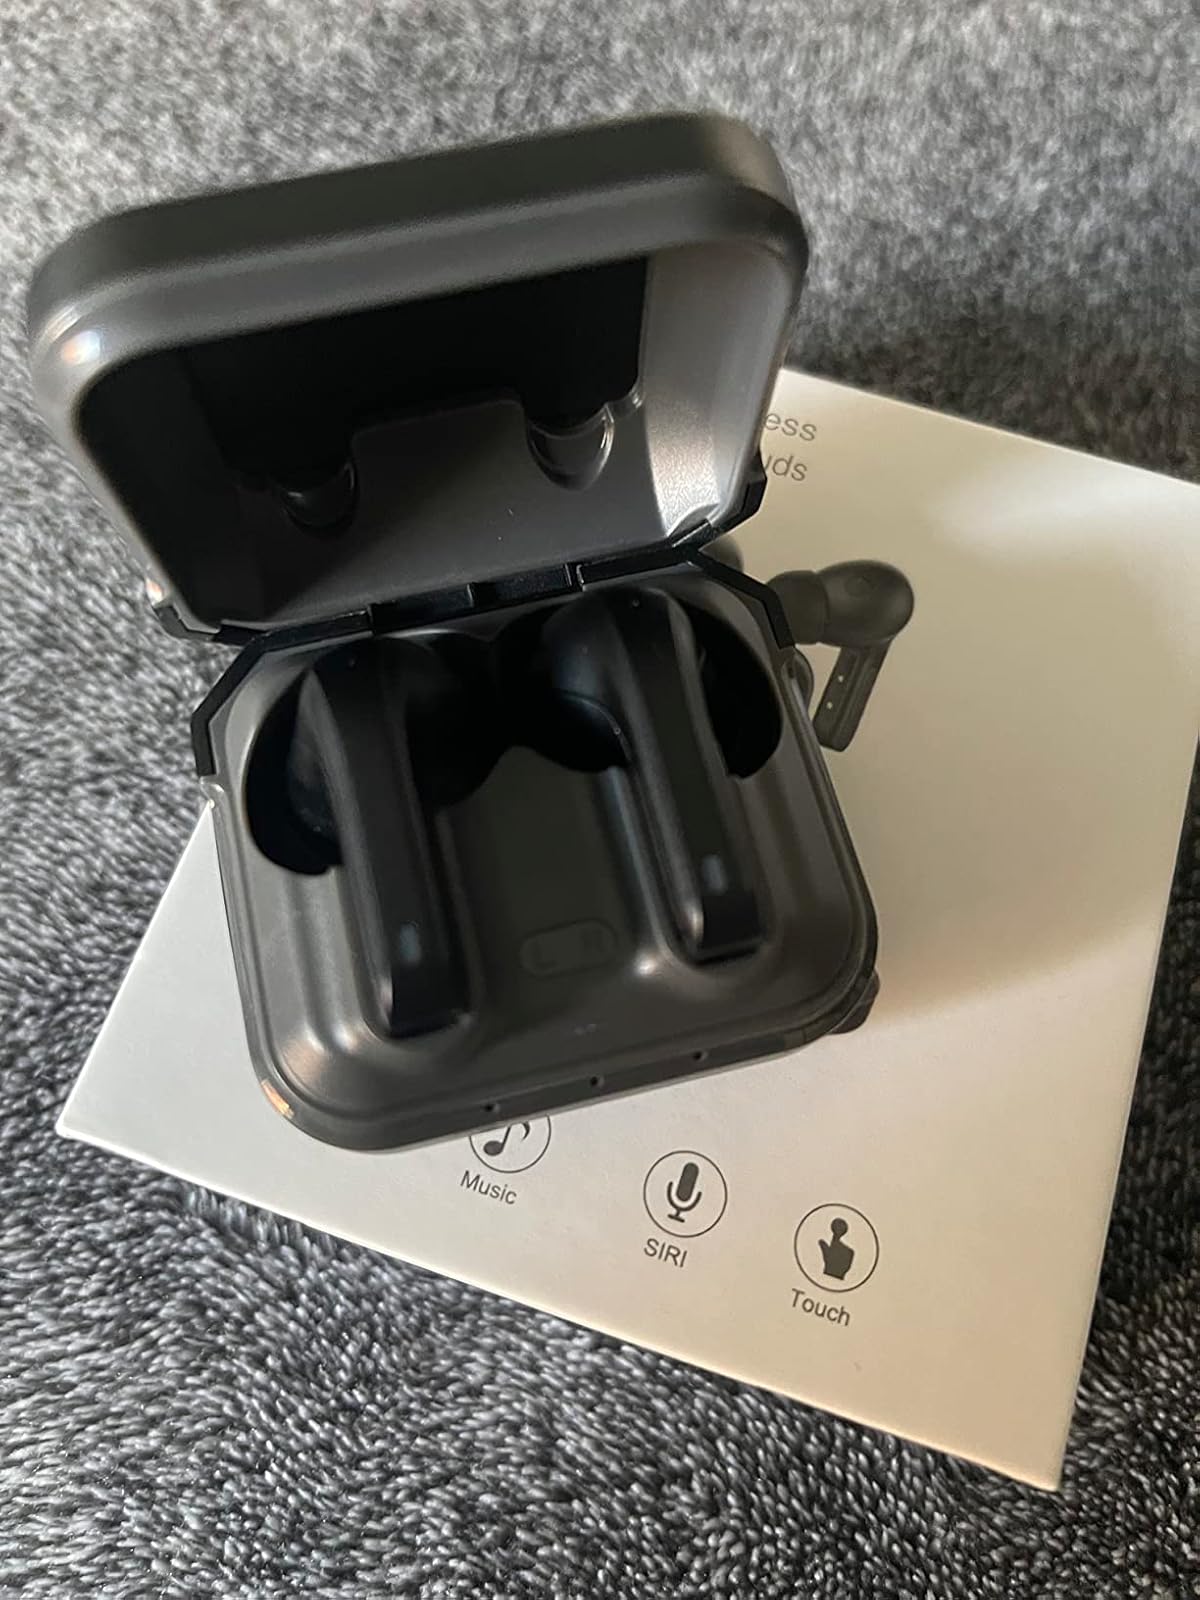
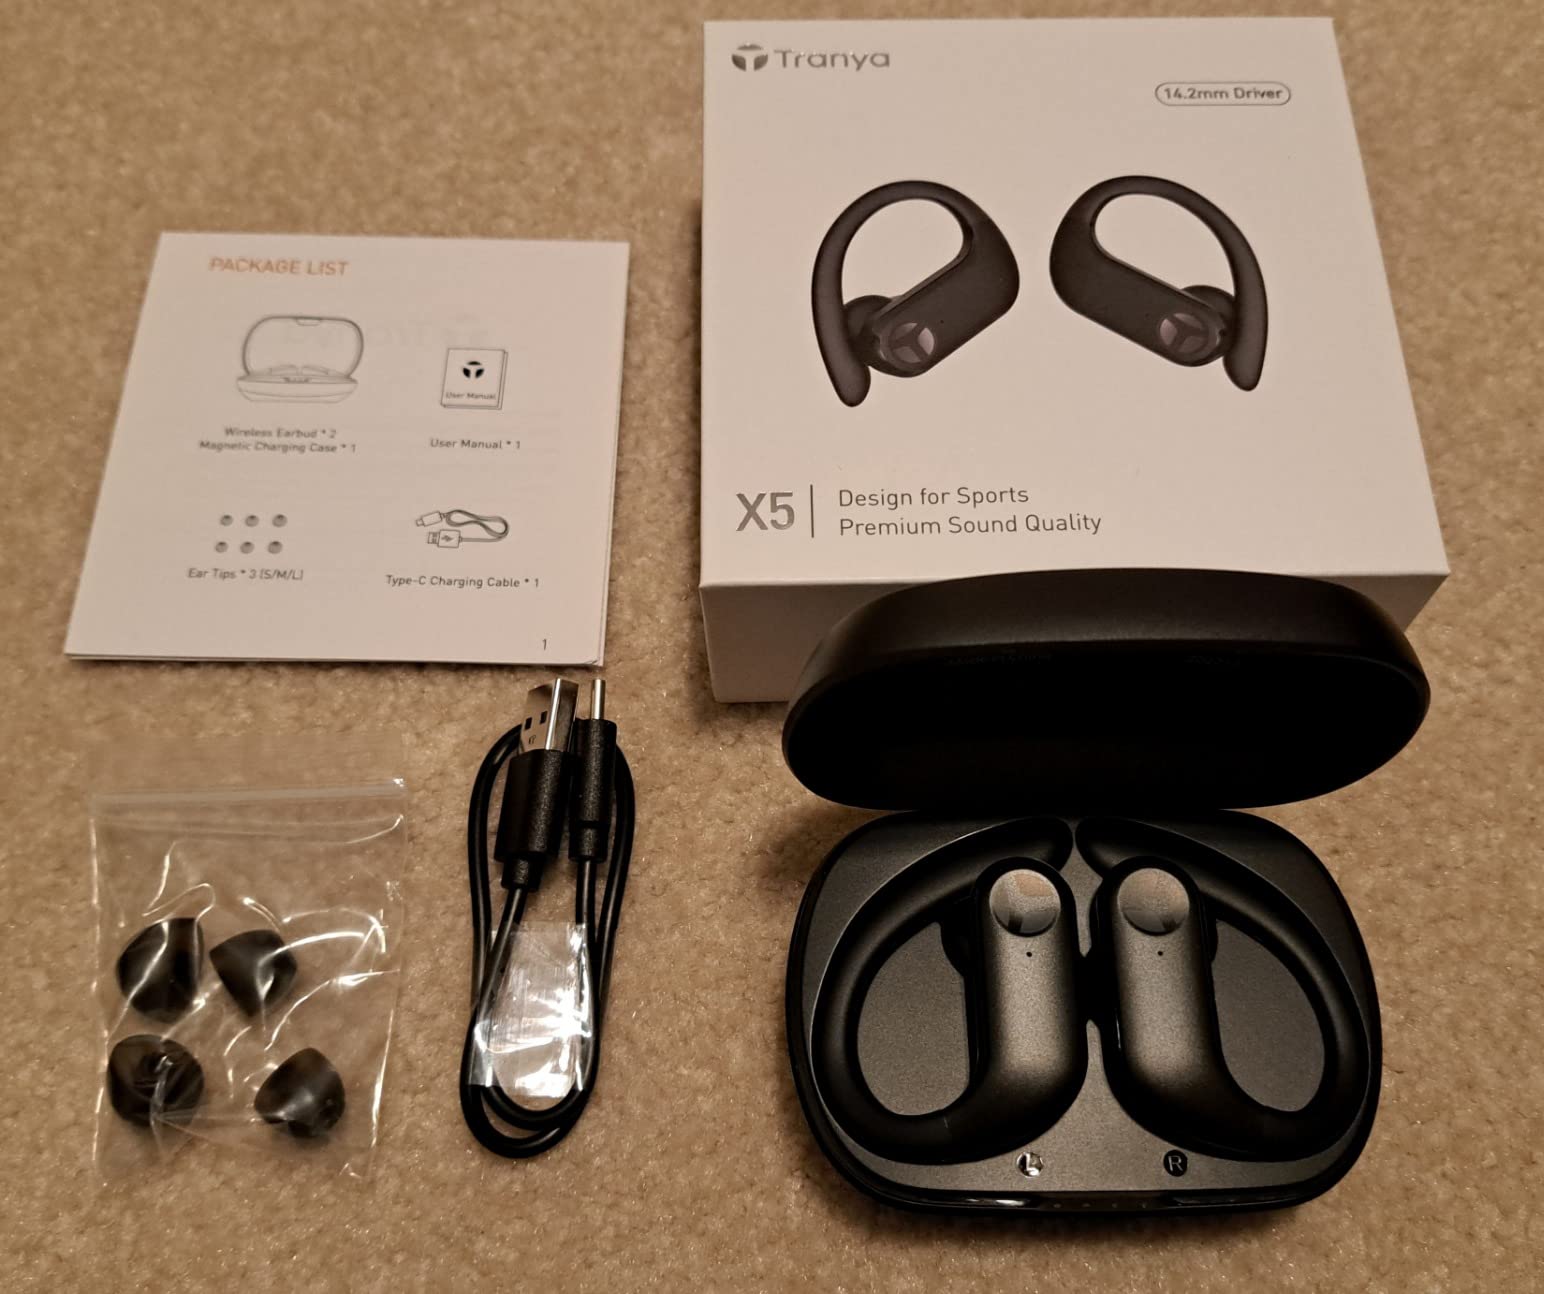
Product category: earbuds
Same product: no